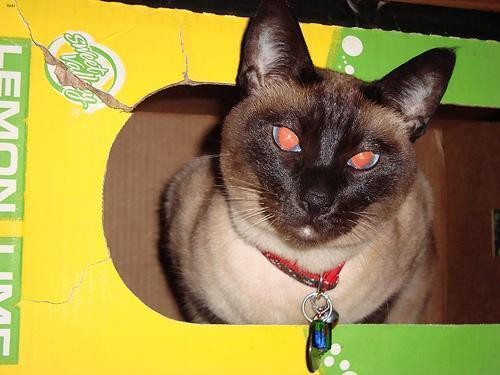
Siamese